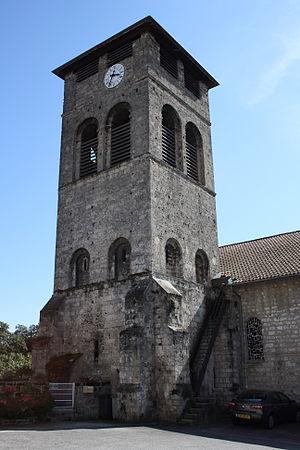
La Sône est une commune française située dans le département de l'Isère en région Auvergne-Rhône-Alpes. Elle fait partie de la communauté de communes de Saint-Marcellin Vercors Isère Communauté.